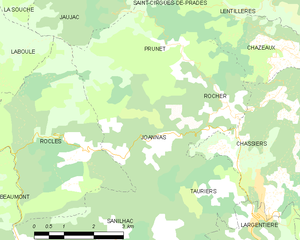
Carte des communes françaises: Joannas